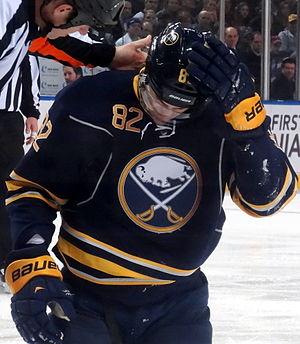
Marcus Foligno est un joueur professionnel de hockey sur glace binational canadien et américain.